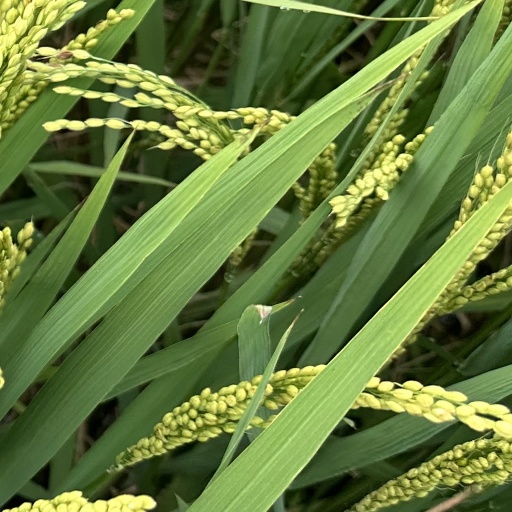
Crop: rice